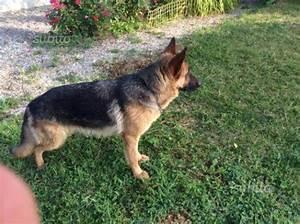
dog